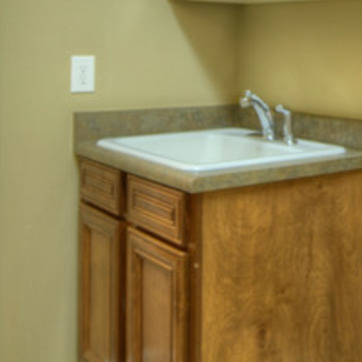
Material: polishedstone